Saffloz

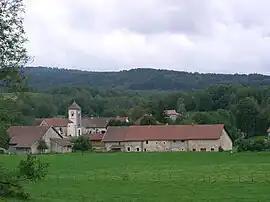
A general view of Saffloz

Saffloz is a commune in the Jura department in the Bourgogne-Franche-Comté region in eastern France.